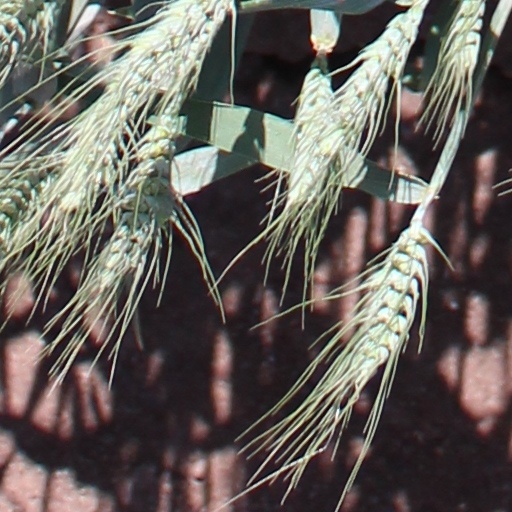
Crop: wheat